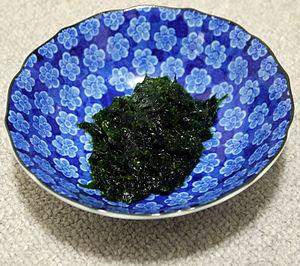
Aonori est le nom japonais commercialement utilisé pour désigner un type d'algues vertes comestibles appartenant aux genres Enteromorpha et Monostroma.